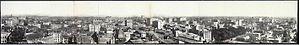
Los Angeles est la deuxième ville des États-Unis en nombre d'habitants après New York. Située dans le Sud de l'État de Californie, sur la côte du Pacifique, la ville est le siège du comté de Los Angeles.
Cet article développe l'histoire de Los Angeles, dans l'État de Californie aux États-Unis.